Kempston Hardwick railway station

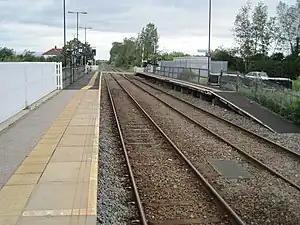
Station in 2012

Kempston Hardwick railway station serves the village of Kempston Hardwick in Bedfordshire, England. It should not be confused with the nearby town of Kempston. The station has two platforms next to a half-barrier level crossing.